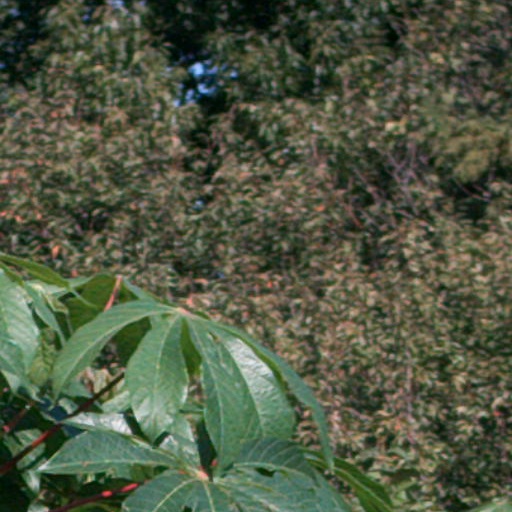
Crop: cassava